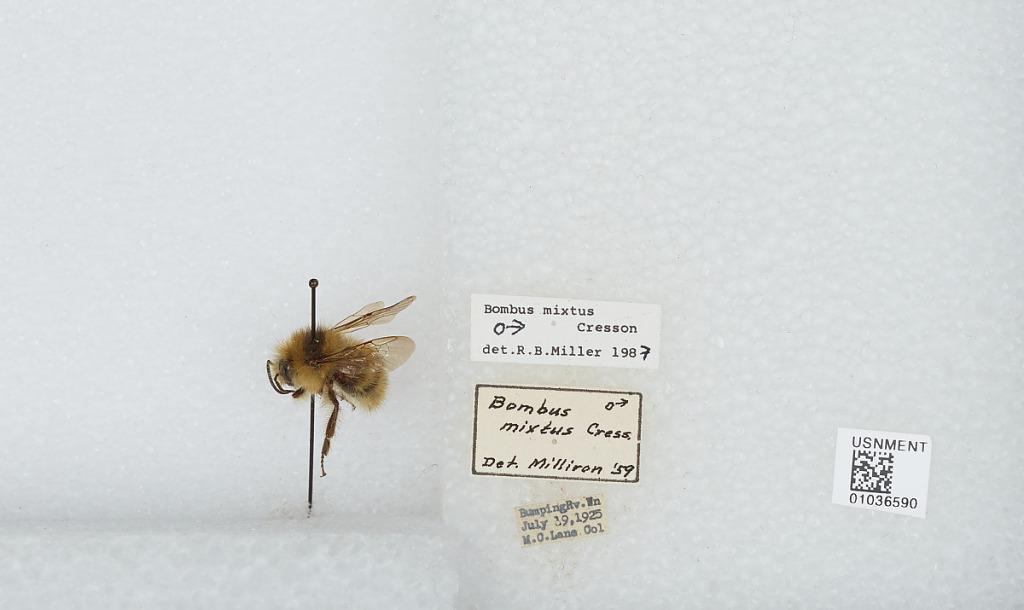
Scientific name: Bombus (Pyrobombus) mixtus Cresson
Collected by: M. Lane
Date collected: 1925-7-19
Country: United States
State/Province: Washington
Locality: Bumping River
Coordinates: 46.9569, -121.174
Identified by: Miller, R. B.